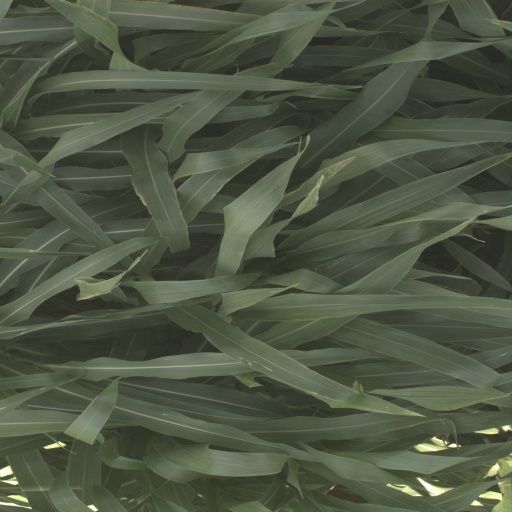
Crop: sorghum